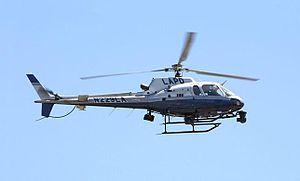
La Los Angeles Police Department Air Support Division du département de police de Los Angeles est l'unité aérienne de maintien de l’ordre de la police de Los Angeles. C’est la plus grande organisation d’application de la loi municipale aéroportée aux États-Unis et opère à partir de l'héliport LAPD Hooper.